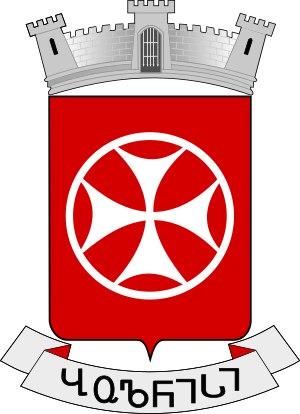
La croix de Bolnissi est un symbole chrétien apparu au Sion de Bolnissi au Vᵉ siècle. Elle est devenue un symbole national du pays ornant depuis 2004 le drapeau de la Géorgie.